Tenleytown

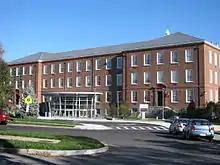
Jackson-Reed High School

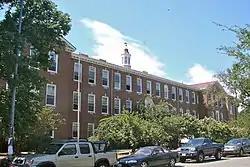
Janney Elementary School

The area is served by the District of Columbia Public Schools.